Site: brandenburg
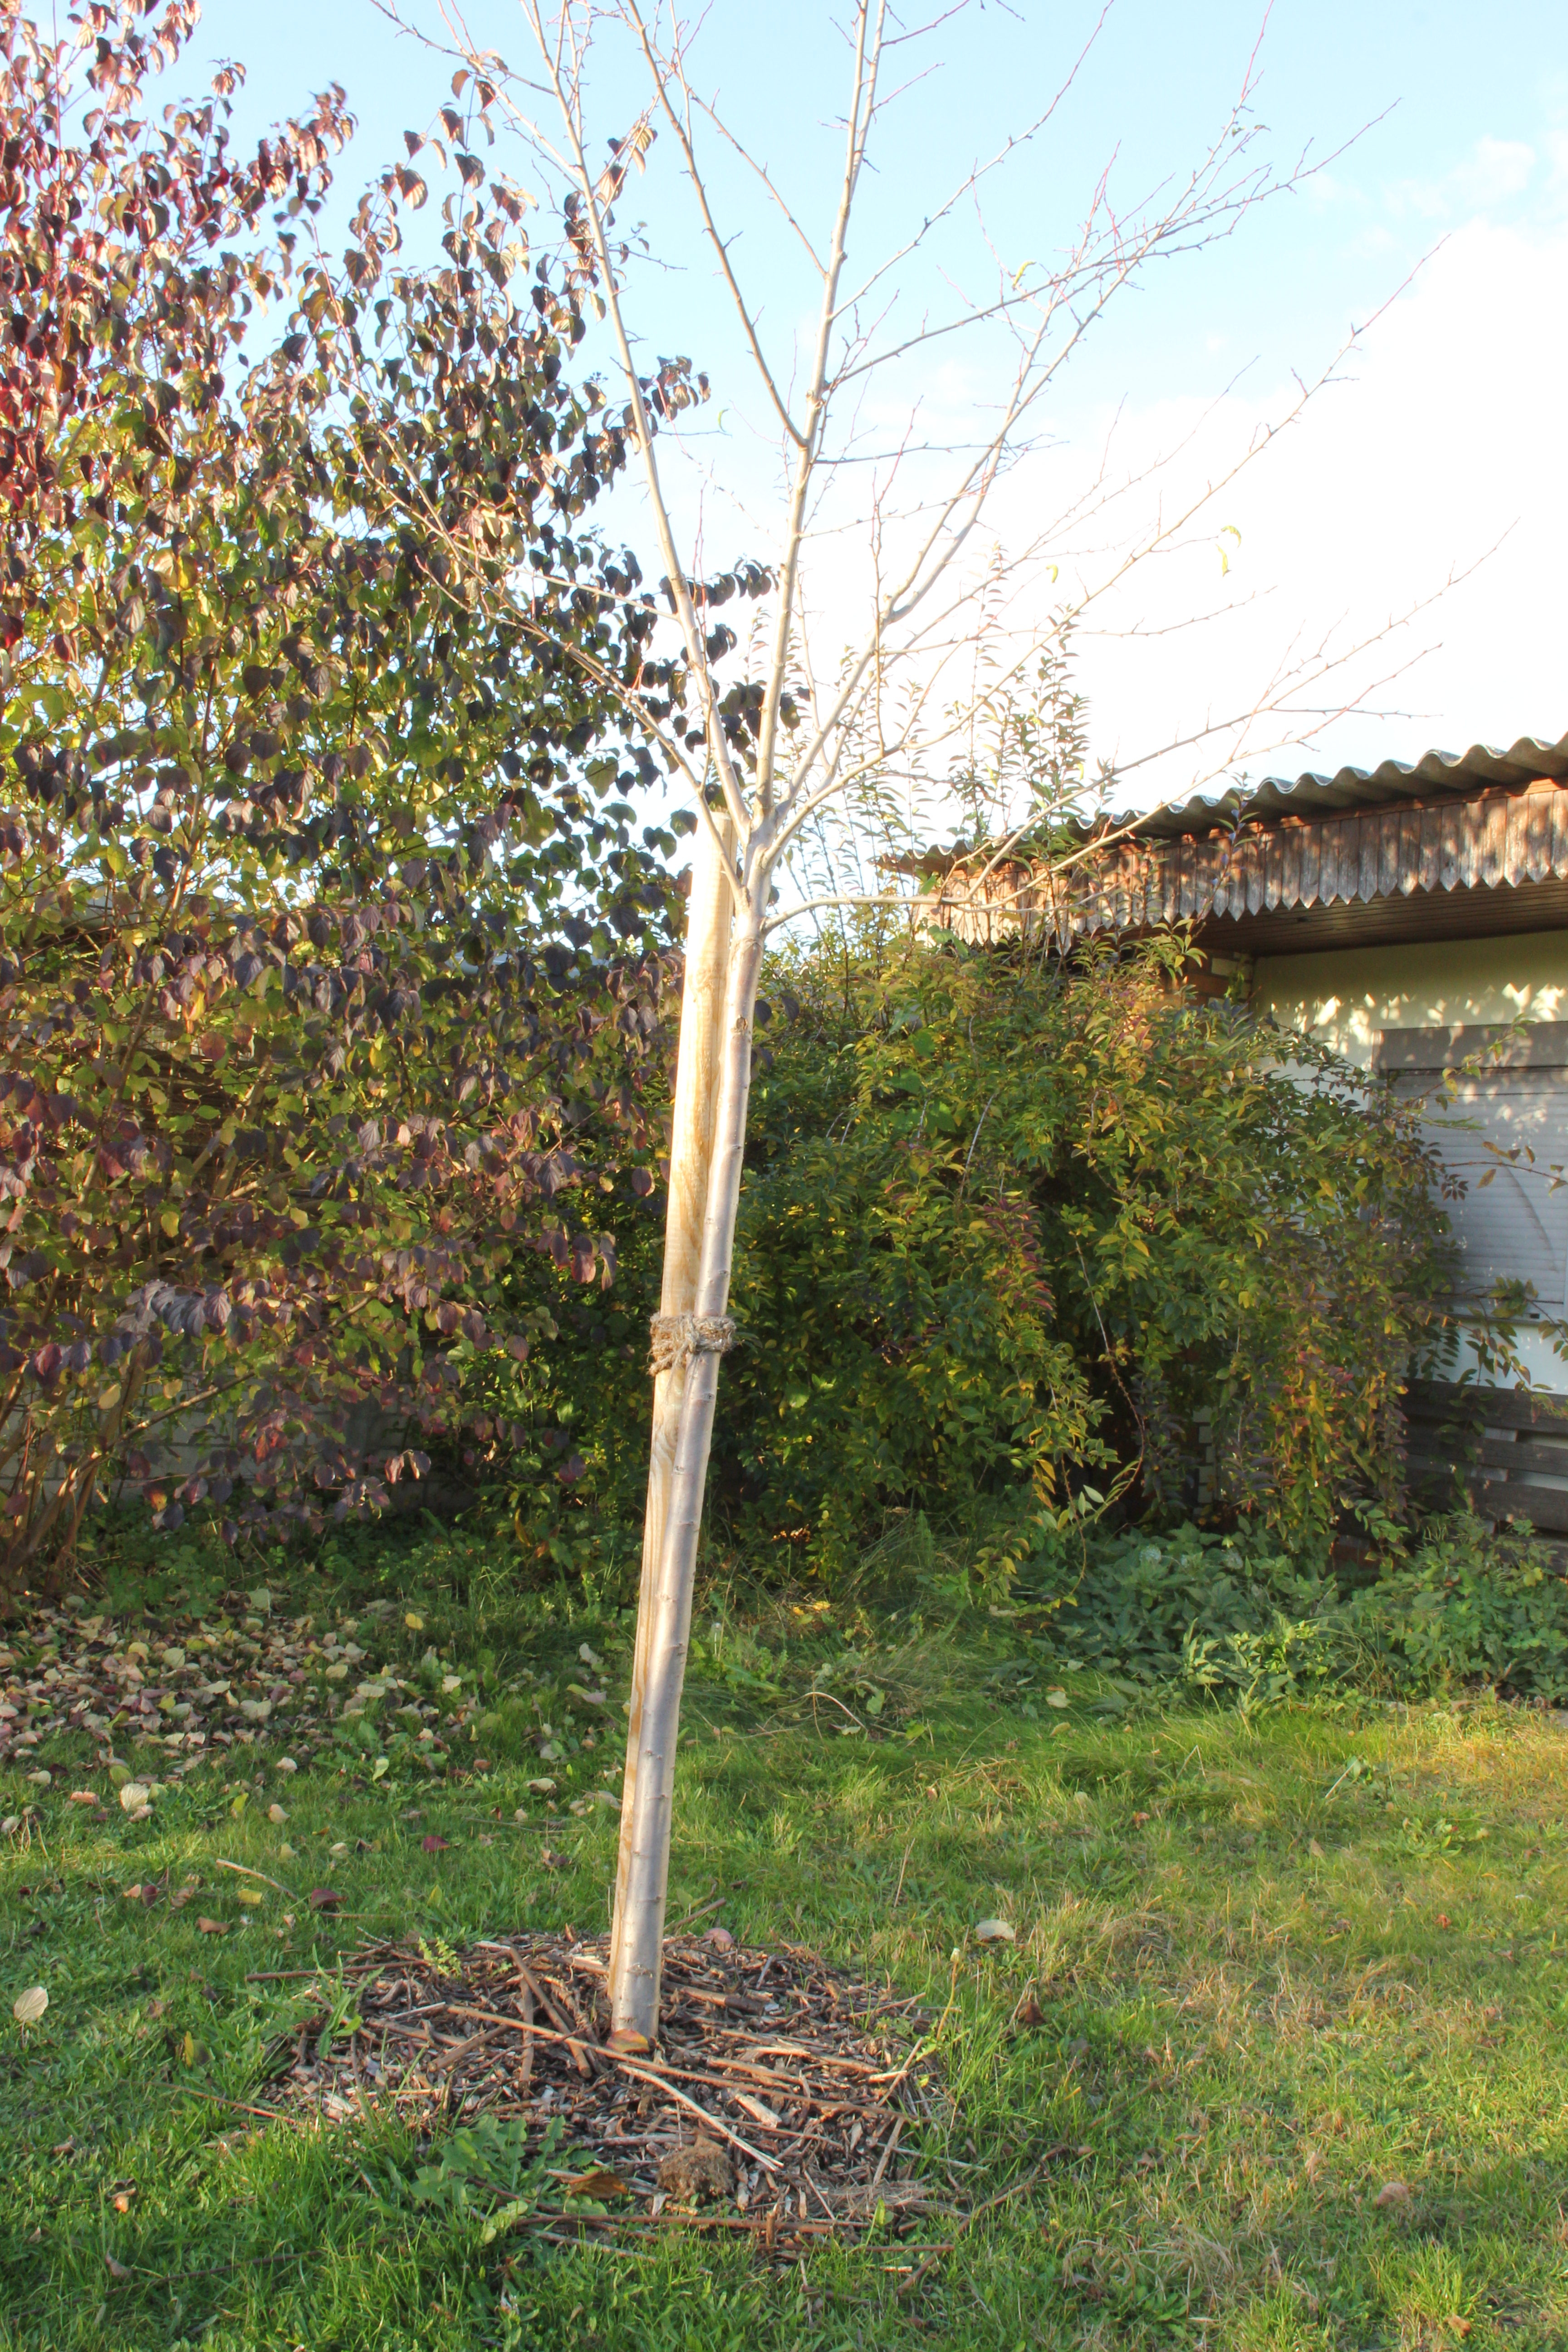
Growth stage (BBCH 91): Senescence, beginning of dormancy